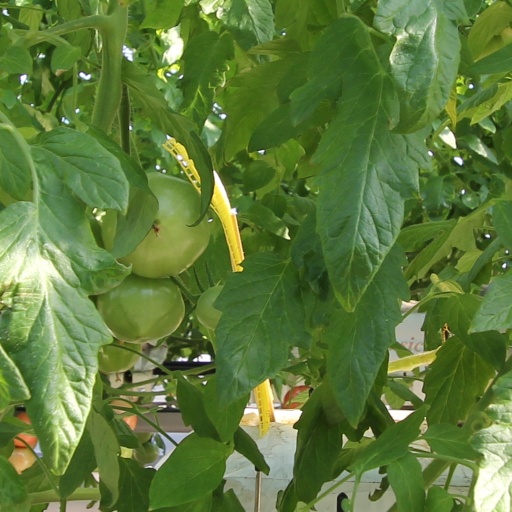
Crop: tomato